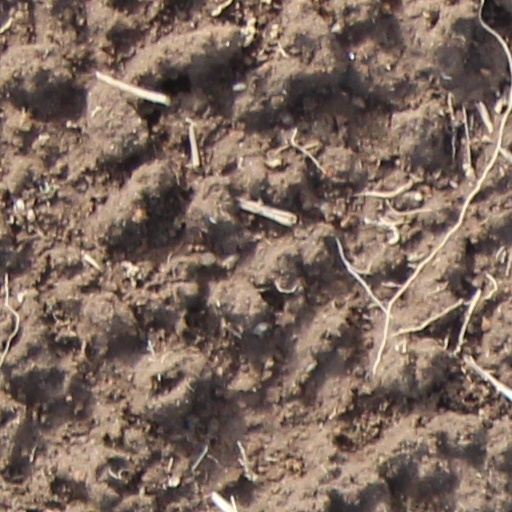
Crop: wheat